Carl Fletcher (Welsh footballer)

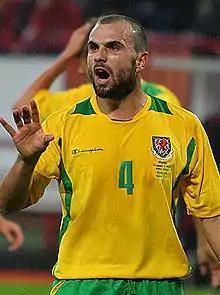
Fletcher playing for Wales in 2008

Carl Neil Fletcher (born 7 April 1980) is a former professional football player and manager, who most recently was head coach at Leyton Orient. As a midfielder Fletcher represented Wales at senior international level for five years, scoring one goal in 36 appearances.